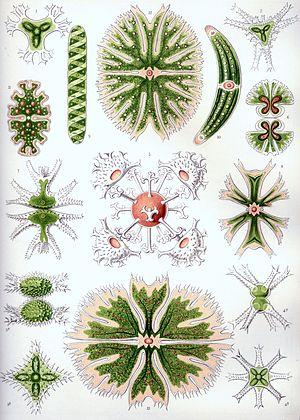
Les Desmidiaceae sont, parmi les algues, la principale famille de l'ordre des Desmidiales.
Formes artistiques de la Nature est un livre de lithographies illustratives de sciences naturelles publié par le biologiste allemand Ernst Haeckel.